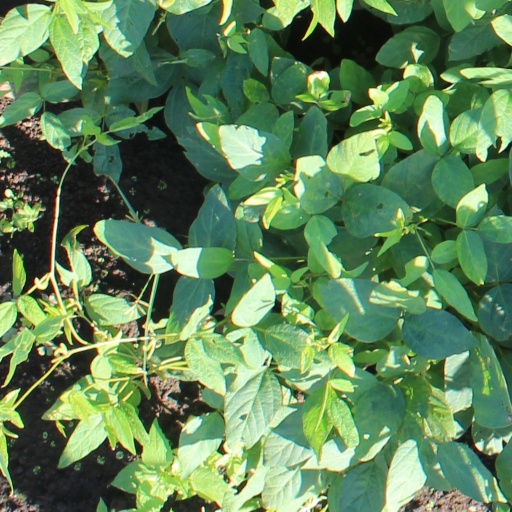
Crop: soybean